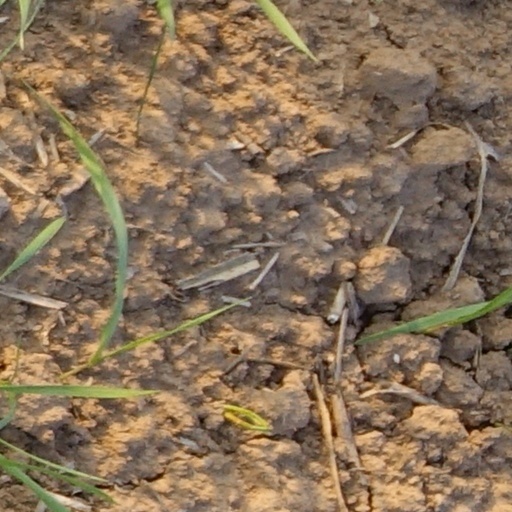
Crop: wheat